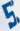
Number: 5